New Rockford Post Office

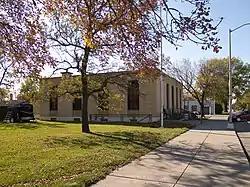

The New Rockford Post Office in New Rockford, North Dakota, United States, is a post office building that was built in 1939. It was listed on the National Register of Historic Places in 1989 as U.S. Post Office-New Rockford.